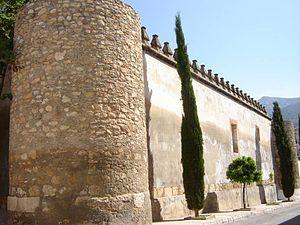
El Padul est une commune de la comarque de Valle de Lecrín, située dans la partie centre-sud de la province de Grenade, dans la communauté autonome d'Andalousie en Espagne.